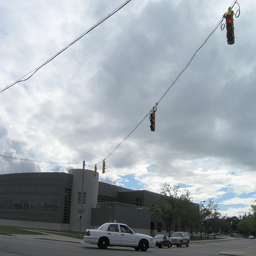
The white car is traveling through the deserted intersection.
A dreary, overcast sky looks down on a stoplight.
A pair of street lights are hanging from a wire.
White police car passing through a stop sign in front of the building.
A cloudy ski with cars on the road below as traffic lights hang above.